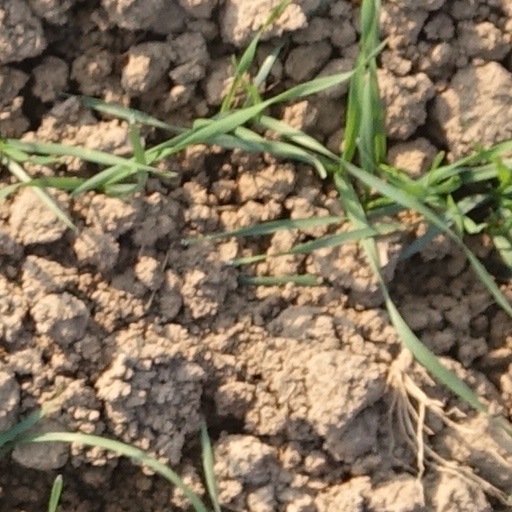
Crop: wheat